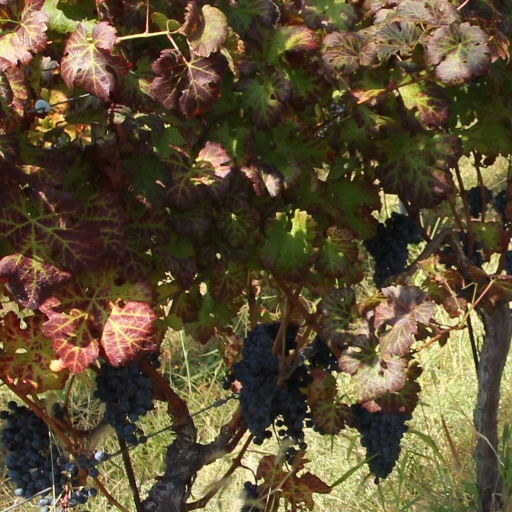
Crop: grape